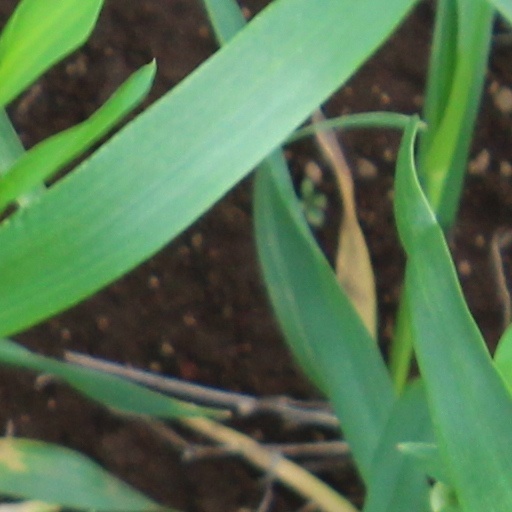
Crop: wheat